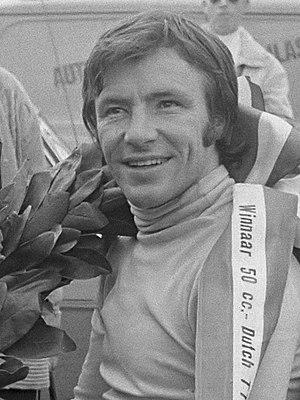
Ángel Nieto Roldán, né le 25 janvier 1947 à Zamora et mort le 3 août 2017 à Ibiza, est un pilote de vitesse moto espagnol.